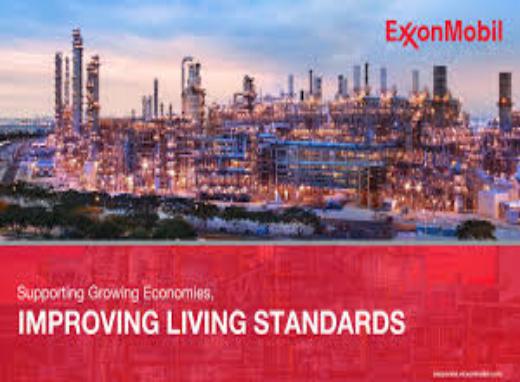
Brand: ExxonMobil
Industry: Transportation